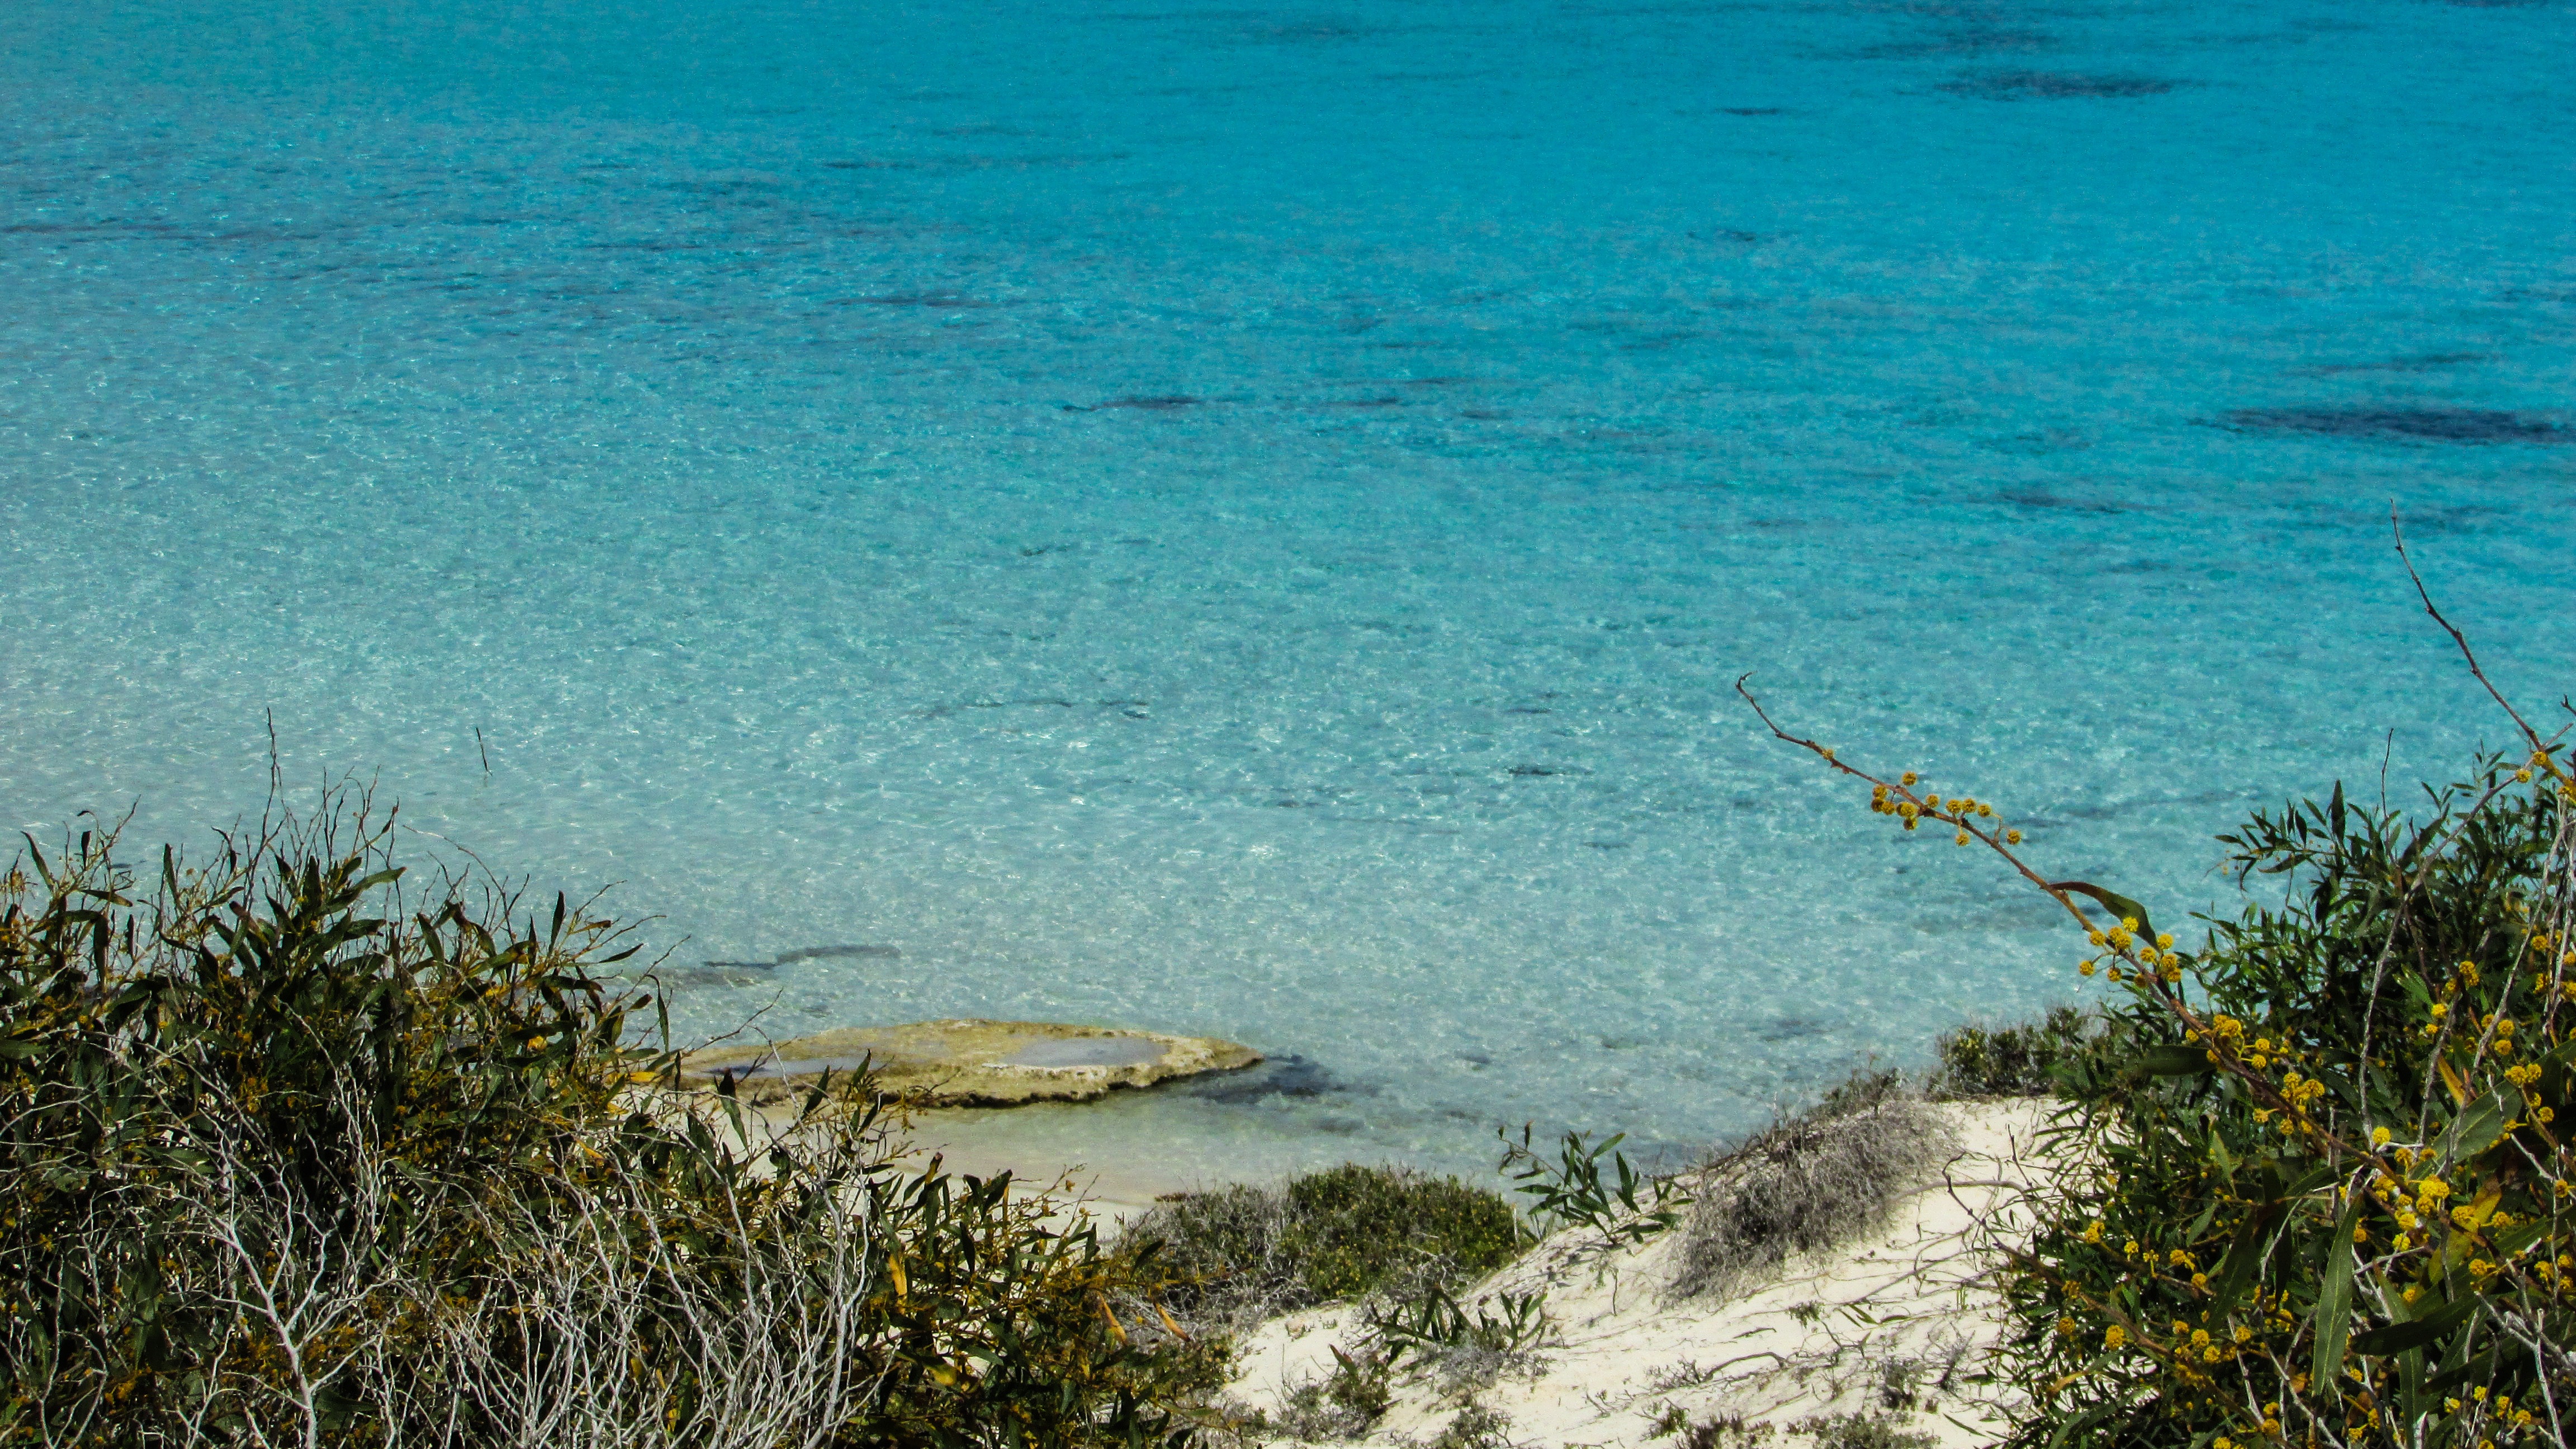
beach, sea, coast, sand, ocean, shore, wave, cliff, clear, cove, lagoon, bay, blue, terrain, body of water, crystal, cyprus, cape, ayia napa, wind wave